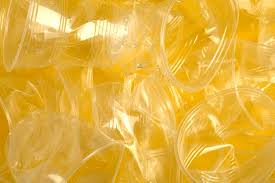
Label: plastic